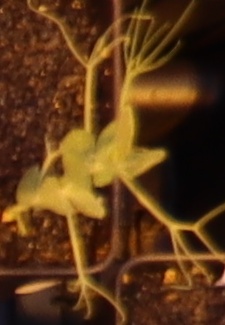
Label: Field Pea